Museum of the Imperial Collections

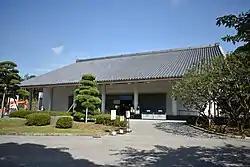
The old building that was in operation until the 2019 fiscal year.

The Museum of the Imperial Collections is located on the grounds of the East Garden of Tokyo Imperial Palace. It showcases a changing exhibition of a part of the imperial household treasures.